History of Florida Gators football

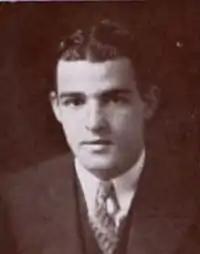
Dale Van Sickel

The 1929 Gators lost only to defending national champion Georgia Tech and Harvard. Their season ended in Miami with a 20–6 win over the Oregon Webfoots, a major inter-sectional victory. Another inter-sectional victory followed in 1930, when Florida defeated Amos Stagg's Chicago Maroons 19–0. It was the Gators' first inter-sectional victory outside the South. Red Bethea rushed for a single-game school record of 218 yards, a record which stood for 55 years. The 1930 Gators also defeated Georgia Tech for the first time, 55–7, and played their first game at Florida Field (a 20–0 loss to national champion Alabama). Winning four of 18 games over the next two seasons (1931 and 1932), Bachman ended his tenure on a high note in his final game with a 12–2 inter-sectional upset of the UCLA Bruins. After the season, Bachman accepted an offer to become head coach of the Michigan State Spartans and was later inducted into the College Football Hall of Fame.